Shadow Complex

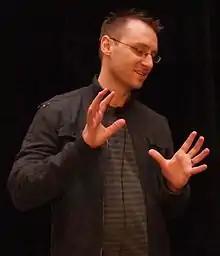
Donald Mustard, creative director at Chair, at the 2011 Game Developers Conference.

Chair Entertainment's creative director Donald Mustard stated that much of "Shadow Complex" is based around the gameplay of "Super Metroid", a game he considers "the pinnacle of 2D game design". Much of their effort was in creating the "Metroid"-style of gameplay, a first for their company. The first month of development was spent having the team replaying the various "Metroid" games in order to establish the language and concepts of such games for development in order to expand on enjoyable sections while avoiding the mistakes of these games. Chair's design process started by drawing out the game's world on graph paper, using the concepts of tile-based games to craft out the world, despite the final game not being tile-based. This process set certain rules, such as how high the character may jump with the various upgrades or how far the character must run before a certain power would activate. They played out the game on this paper map to make sure that all parts of the game were possible to complete. Such a map was used to help with the game's pacing, making sure that the player's interest in the game would remain despite the acquisition of more and more powerups.